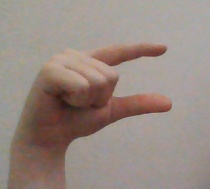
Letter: dal